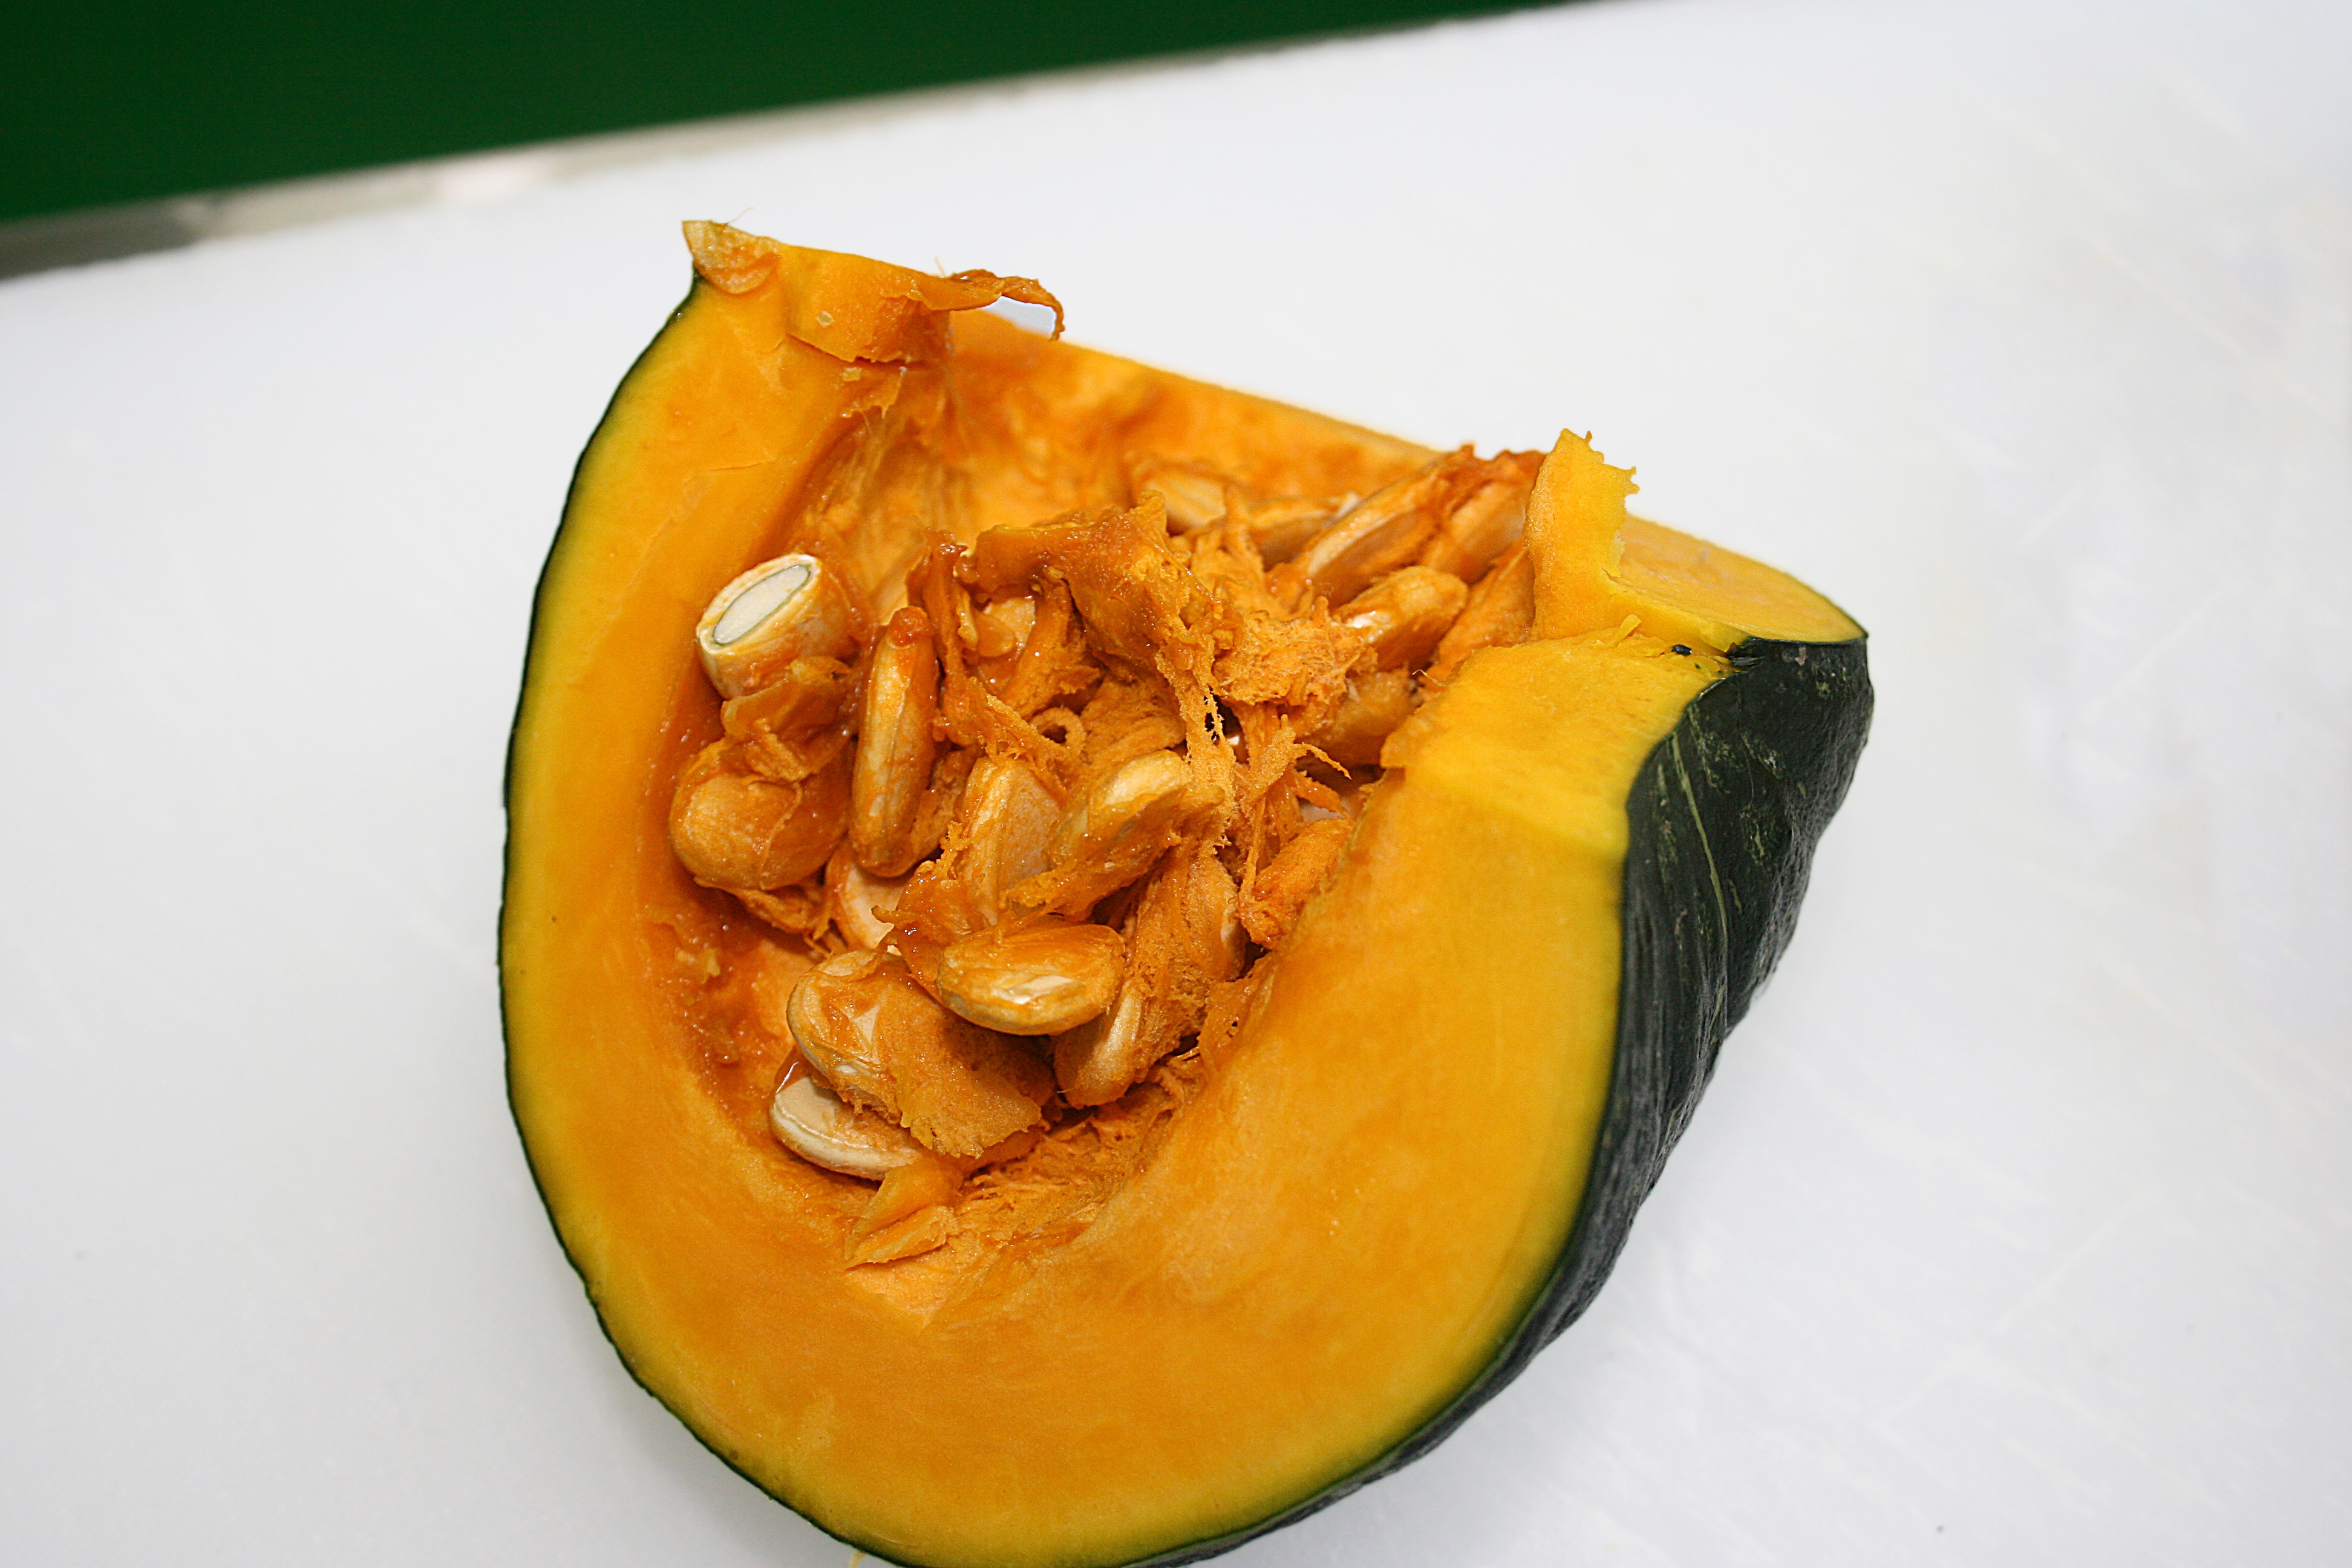
plant, fruit, dish, food, produce, vegetable, vegetables, calabaza, cucurbita, flowering plant, sweet pumpkin, winter squash, land plant, cucumber gourd and melon family, food ingredients